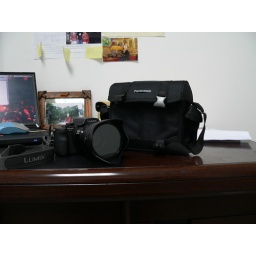
my new big gun--panasoniz dmc fz20--on my desk in the office, the woman in red in the middle-left of the foto is my nana :)